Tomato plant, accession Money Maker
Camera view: tilt-top (135 deg); turntable rotation: 90 degrees
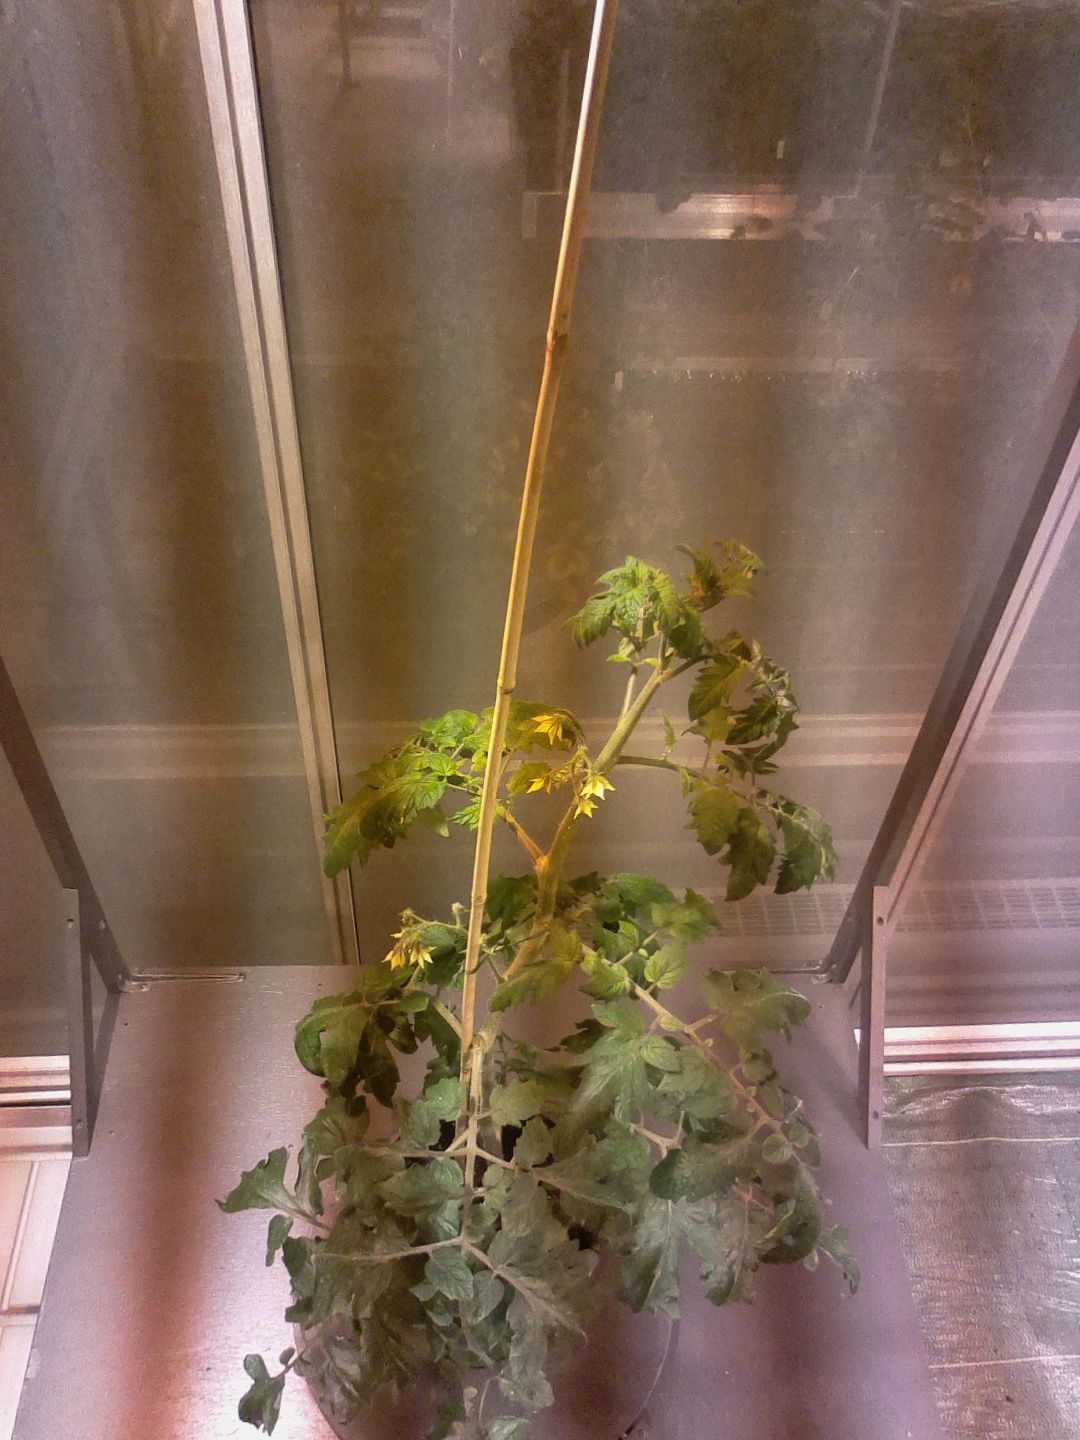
BBCH growth stage 68: Full flowering, 80%-90% of flowers open, more petals falling